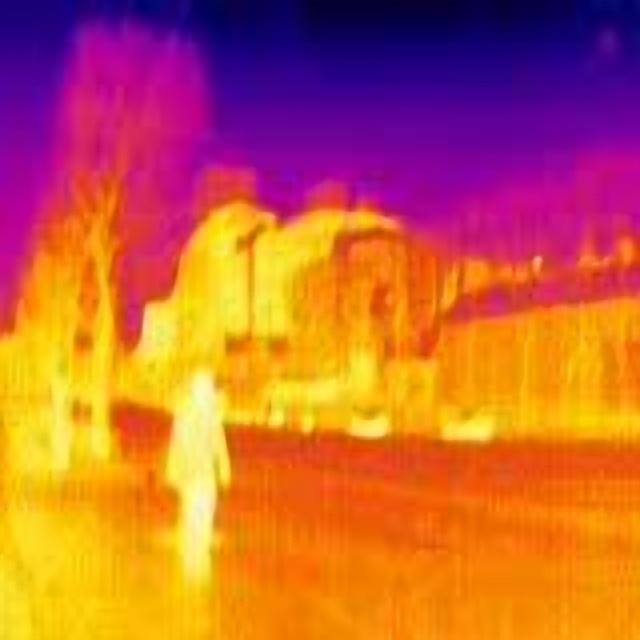
Detected objects:
label: person